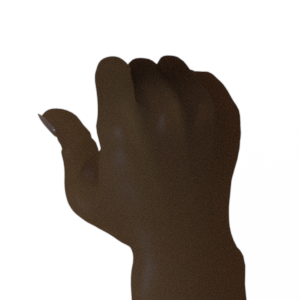
Label: rock